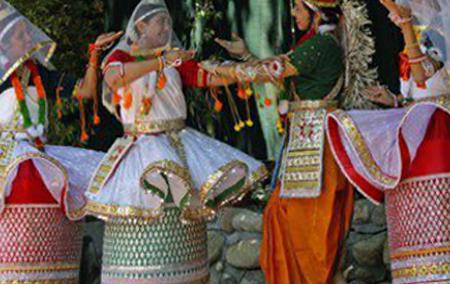
Dance form: manipuri